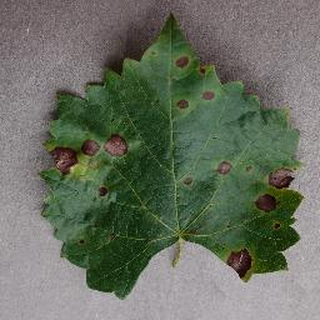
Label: grape_black_rot